Ironbank (Auckland)

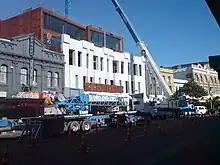
Ironbank mostly complete in mid-2009. The "container" structures are more strikingly visible from Cross Street, a parallel street behind K'Road.

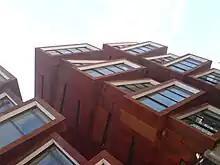
A view of the shipping container design of the south side.

Ironbank is a 4,500-m, six-level mixed-used (retail and office) development on Karangahape Road, Auckland city centre, New Zealand. The building also provides a mechanical, automated car stacker for 96 cars, which the robotic system racks in a four-level storage wall. It also used a variety of environmentally friendly building facilities, such as reduced energy demands due to a design that can dispense with air conditioning.